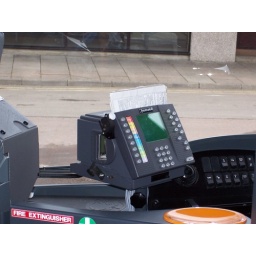
Ticketing machine on the bus from Inverness to Forres in Scotland.